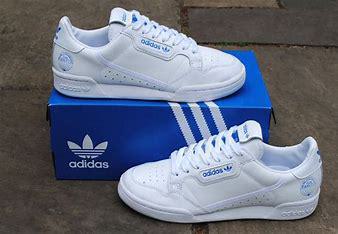
Brand: Adidas
Model: Continental 80